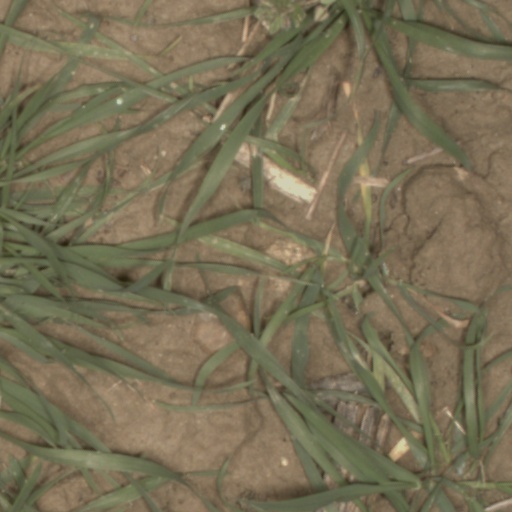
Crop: wheat